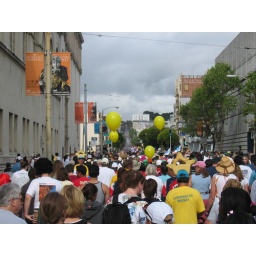
Note guy in yellow shirt with vertebra hat. He's a chiropractor.